8th Army Group Royal Artillery

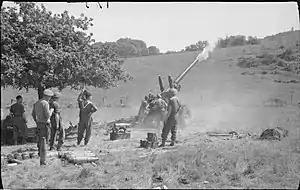
A 5.5-inch gun firing in Normandy, 1944.

HQ 8 AGRA landed at Arromanches on 18 June and it fought through the subsequent campaign under the command of Brigadier Archibald Campbell of Achalader, DSO, OBE (previously Commander, RA, of 47th (London) Infantry Division). It was accompanied by C flight, 652 Air Observation Post Squadron, and set up at Sainte-Croix-Grand-Tonne to prepare for the forthcoming Operation Epsom. It was to have the following organisation for most of the campaign: